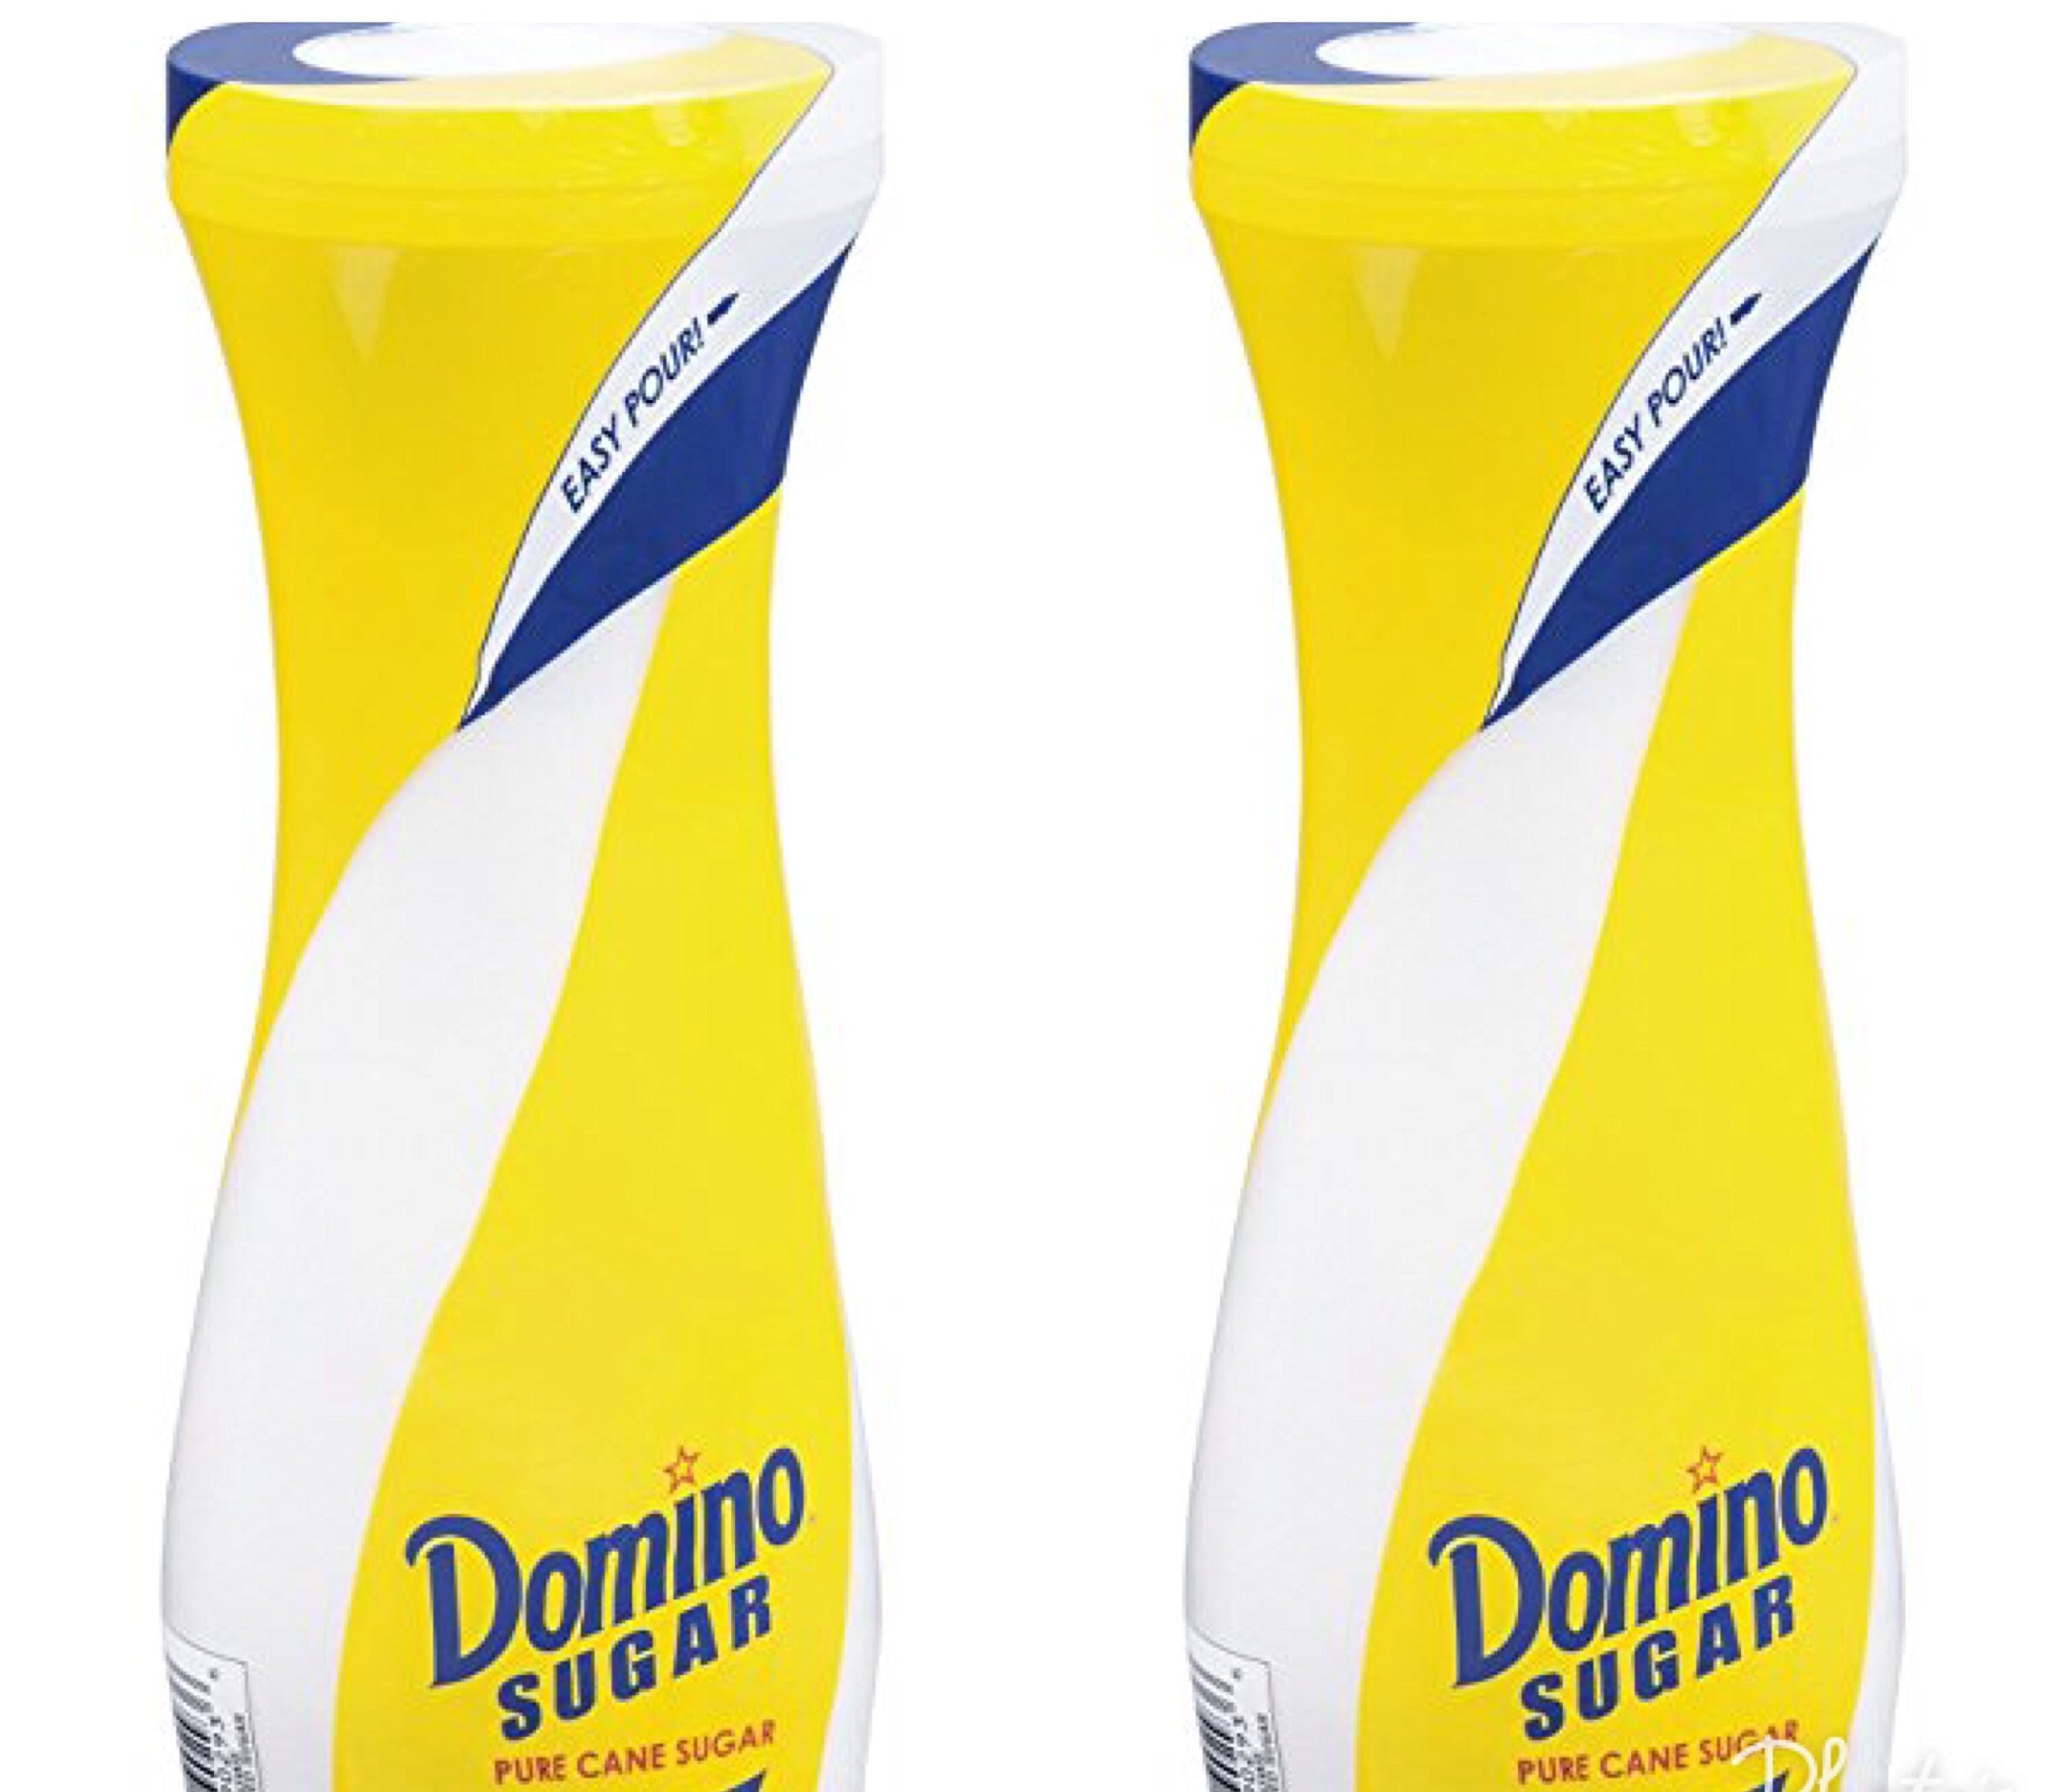
Item Name: Domino White Sugar Pure Cane Sugar Quick Dissolve Superfine (2 Pack)
Value: 2.0
Unit: Count

Price: 19.225